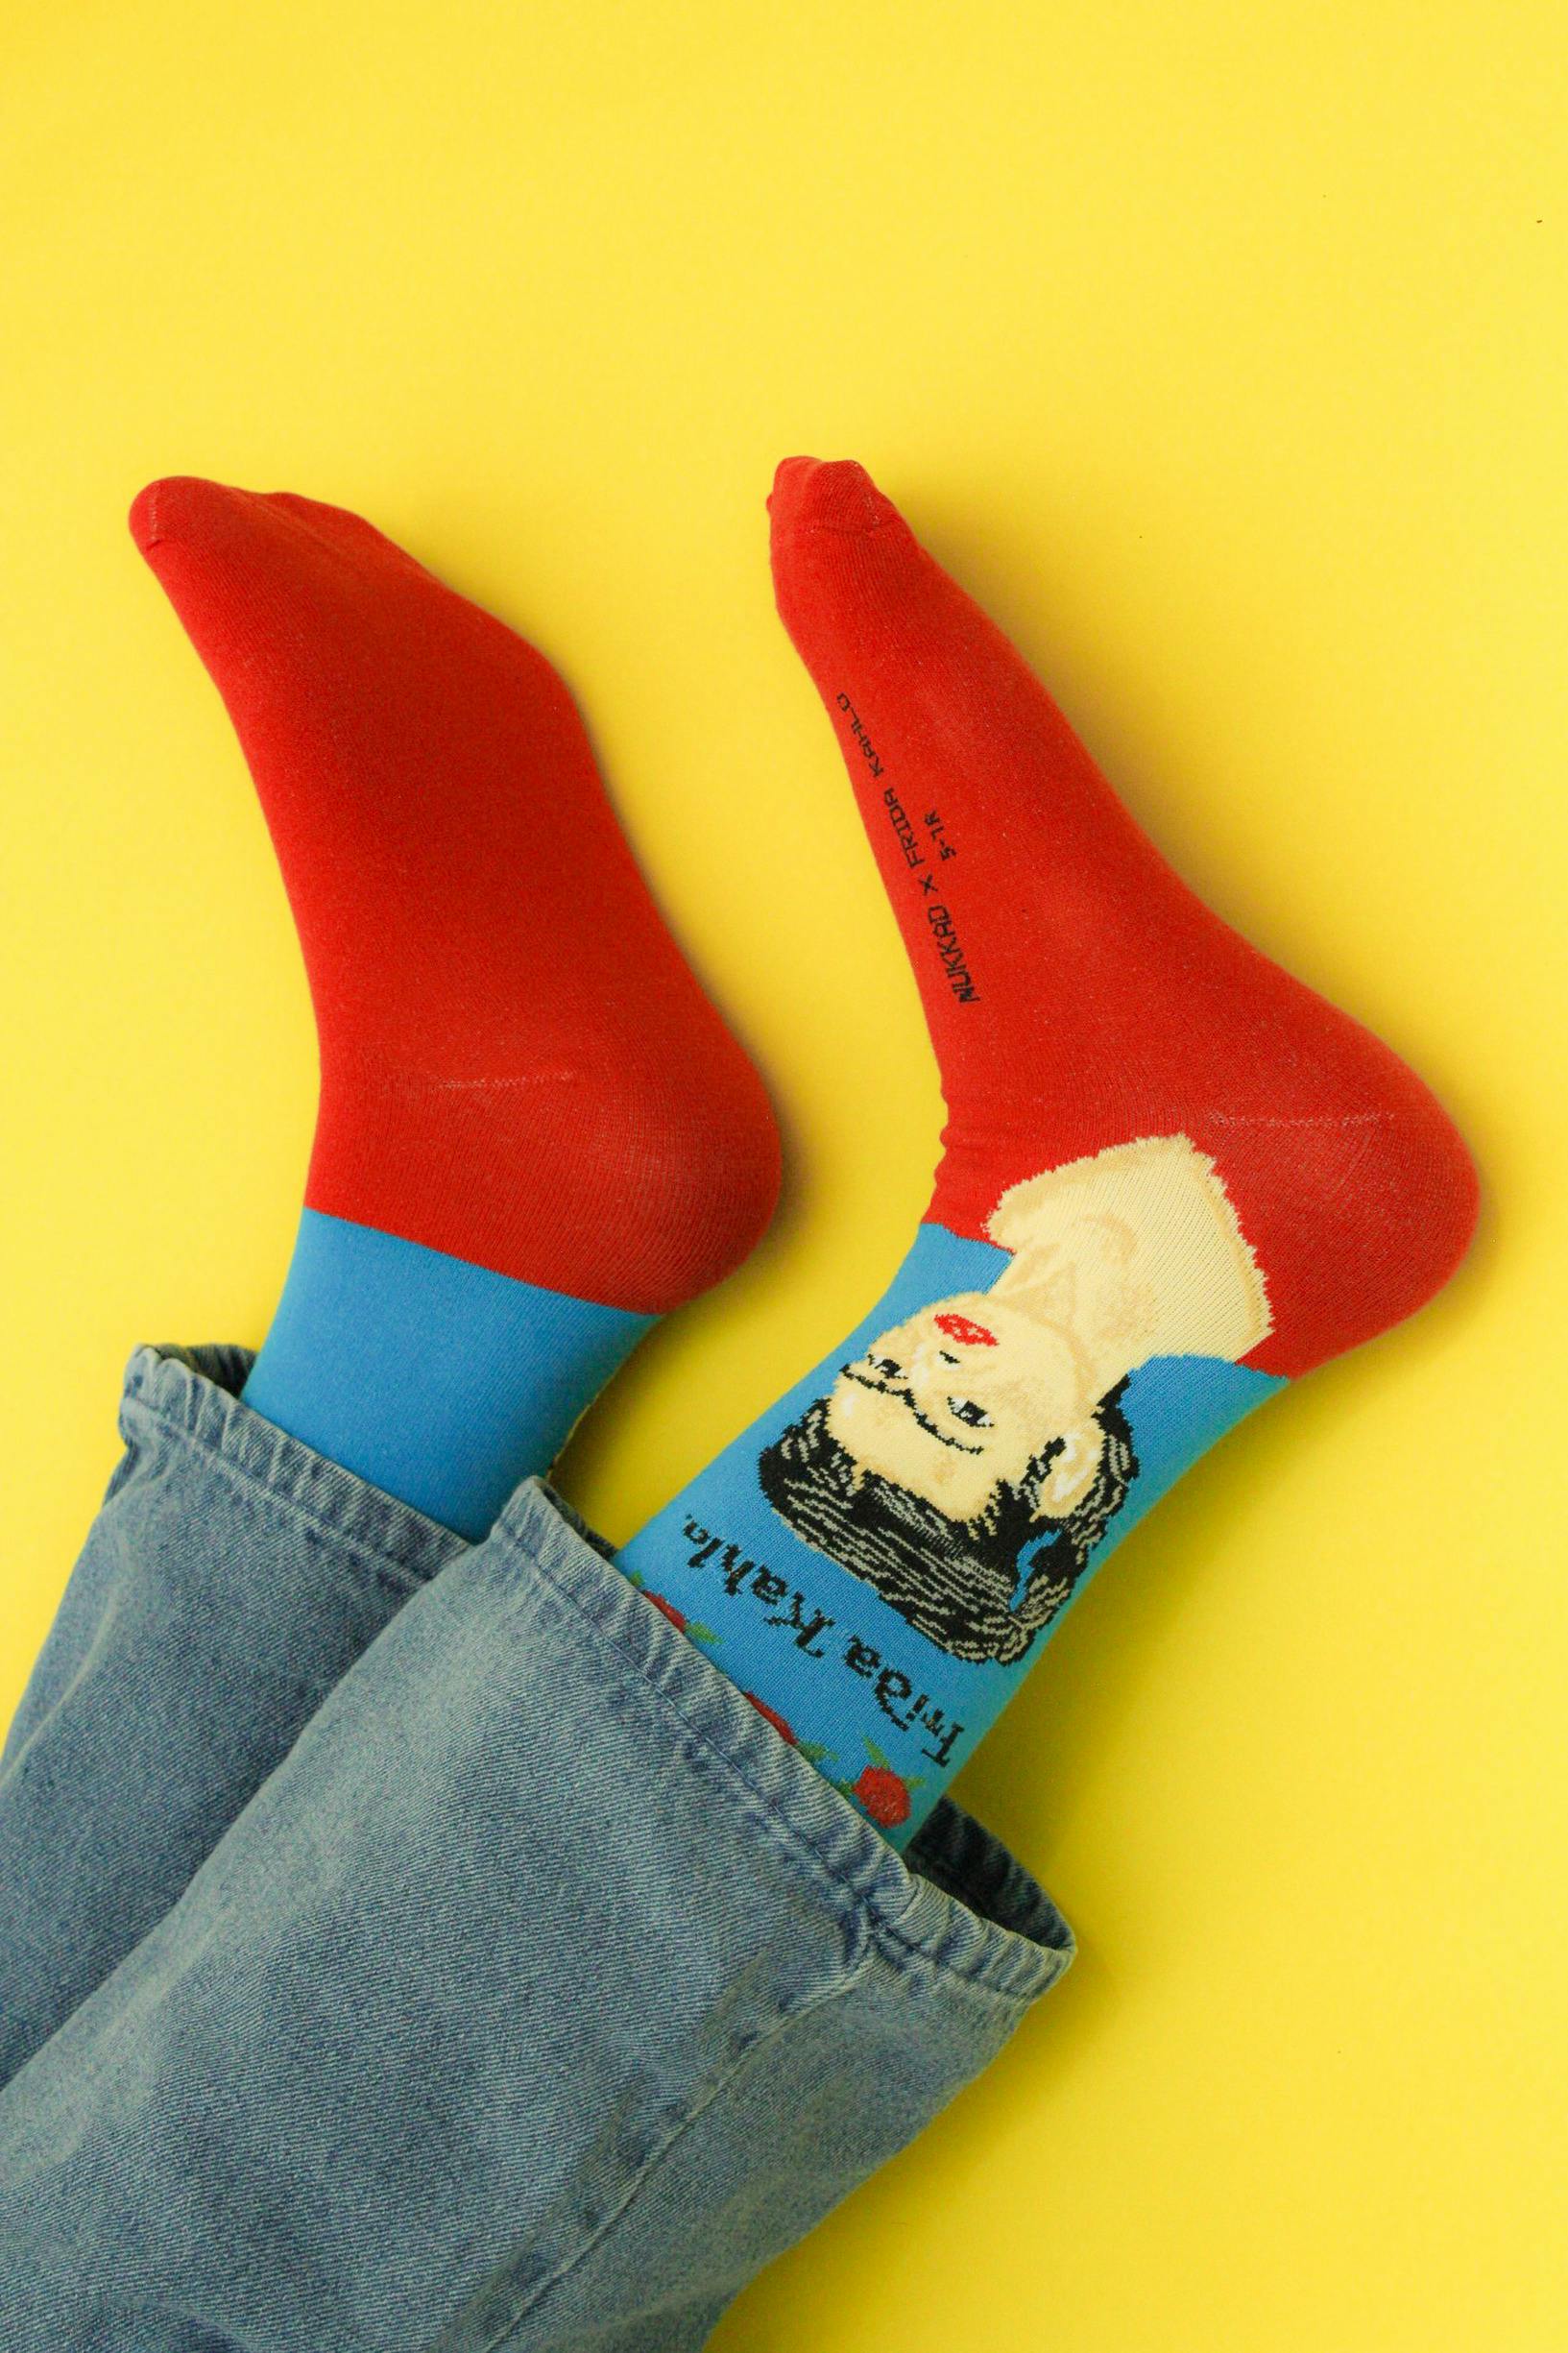
leg, shoe, sleeve, gesture, sportswear, glove, sock, thumb, electric blue, personal protective equipment, human leg, font, wrist, fashion accessory, jersey, carmine, sports gear, foot, magenta, nail, plastic, tie, symbol